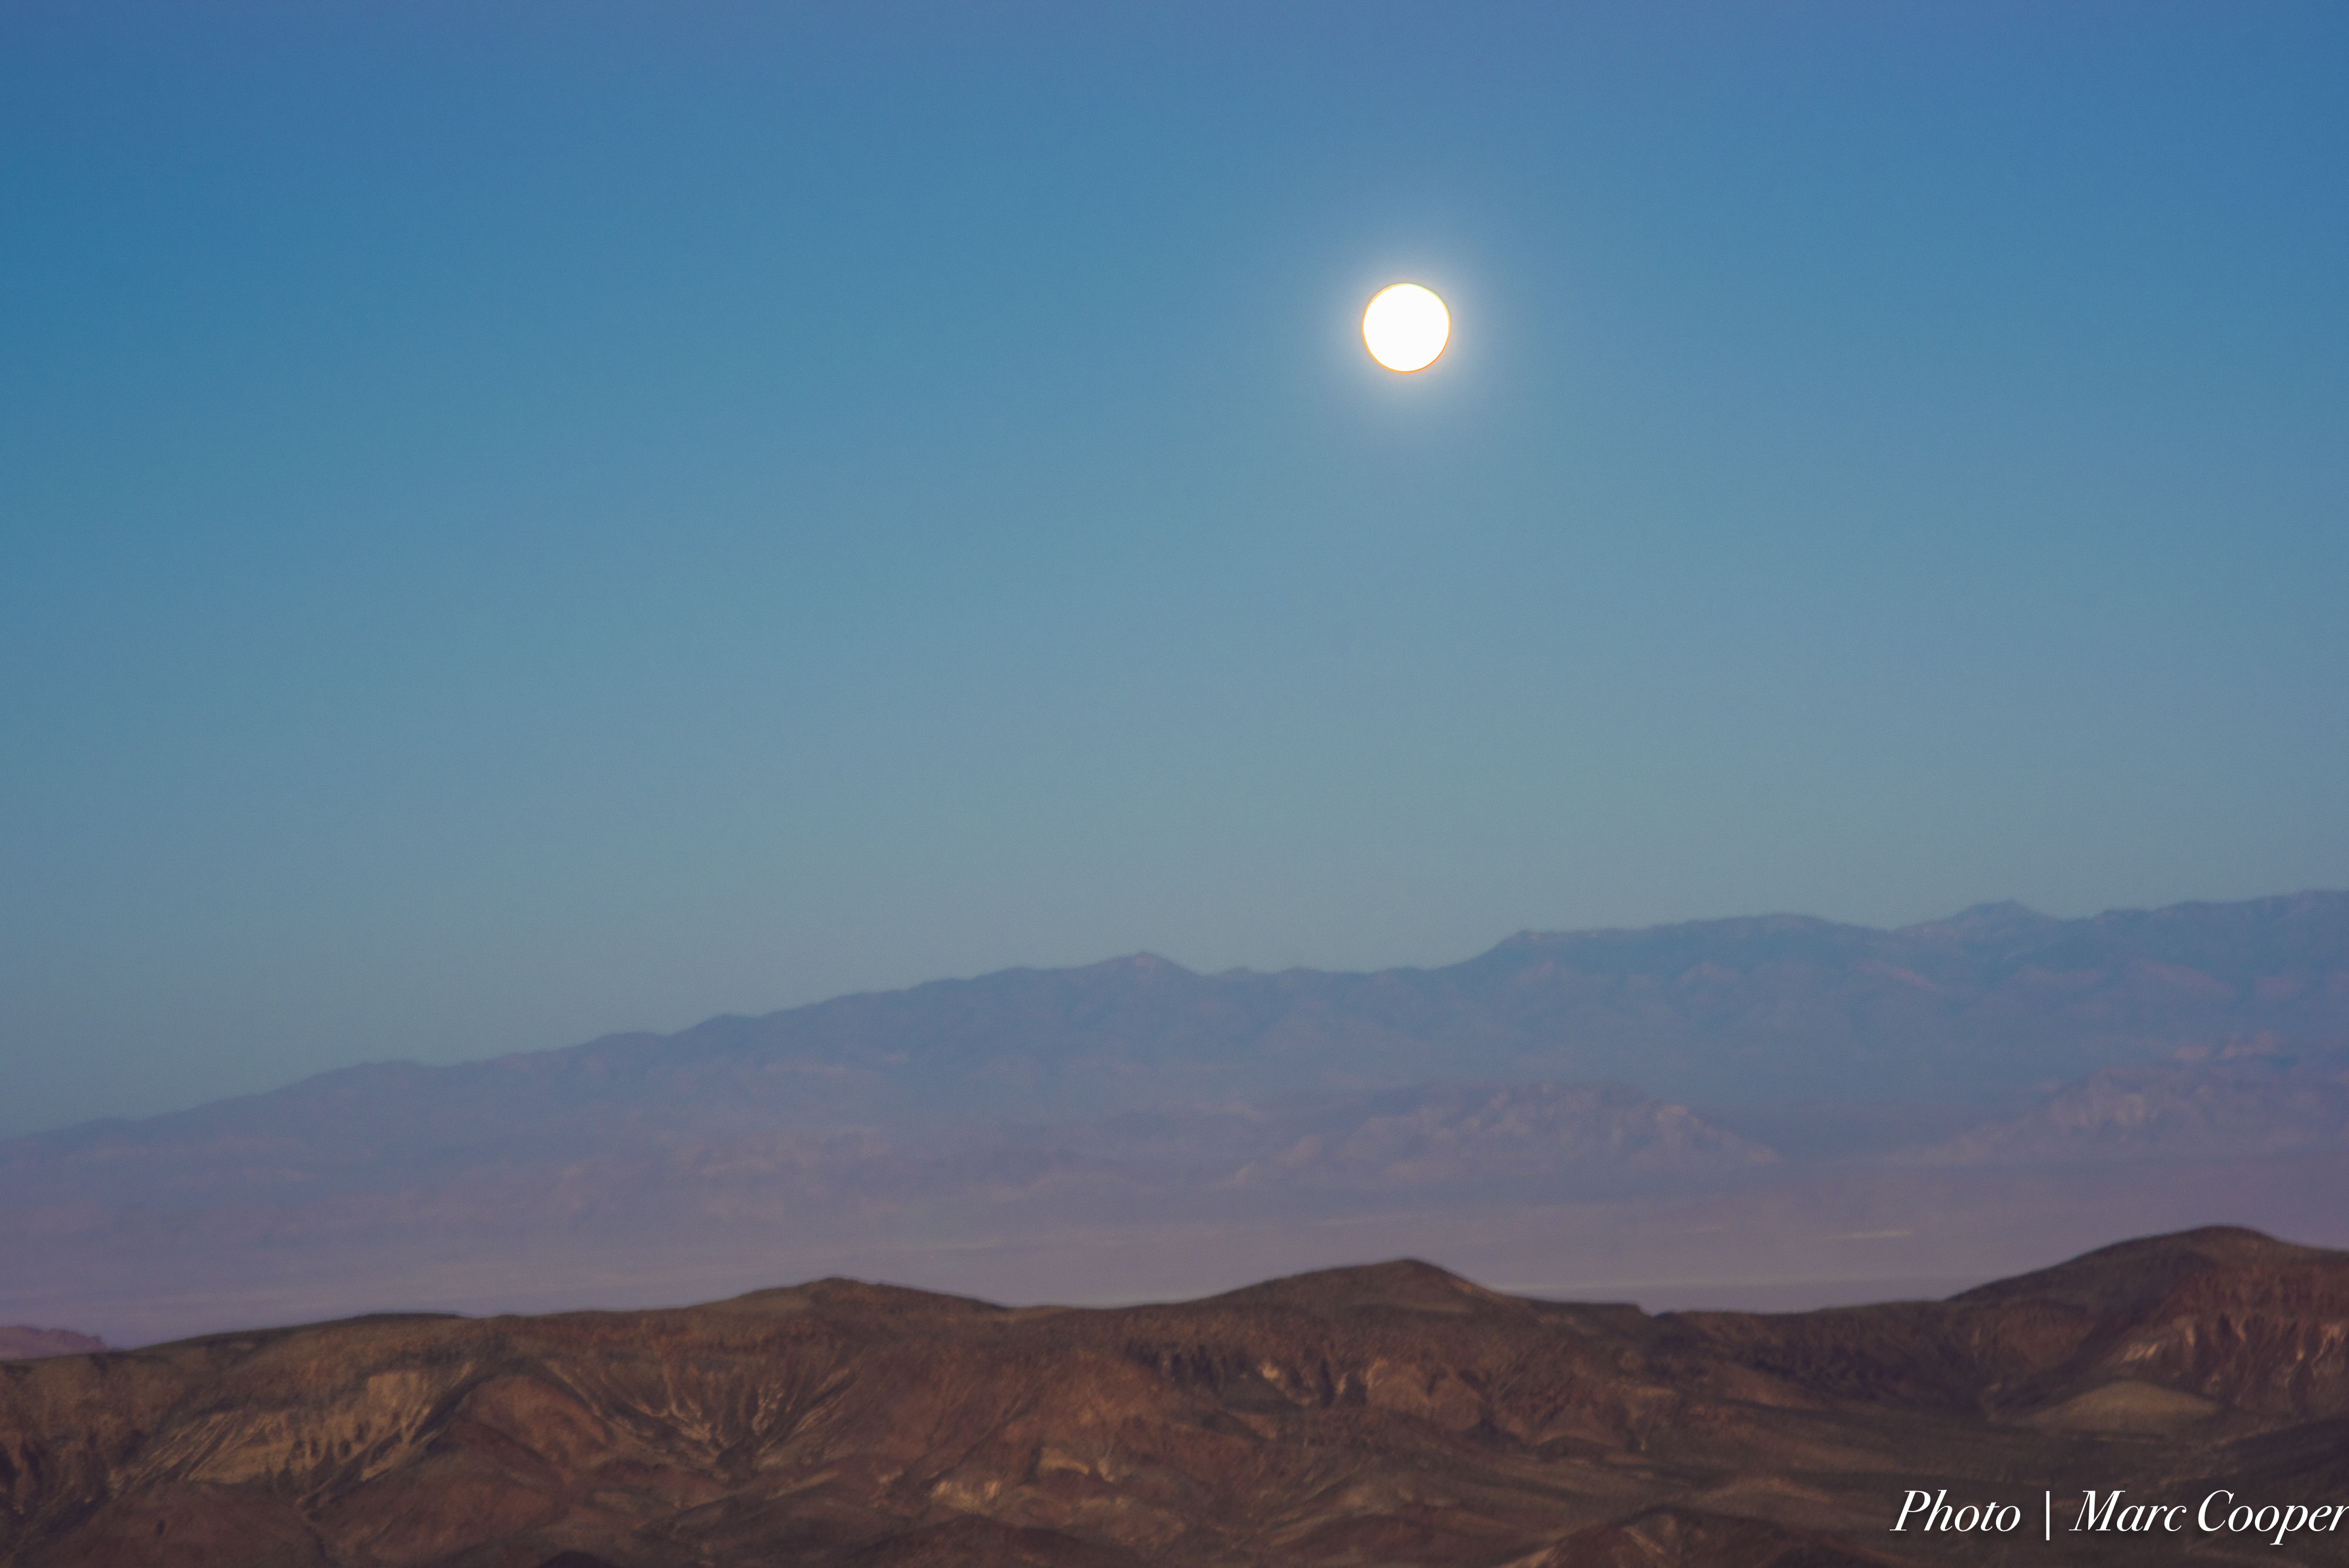
landscape, horizon, mountain, sky, sunrise, night, sunlight, morning, hill, desert, dawn, mountain range, panorama, dusk, twilight, park, brown, glow, blue, micro, nikon, point, moon, california, outdoors, outside, national, mountains, plateau, mm, lightroom, f28, nikkor, 60, d810, moonrise, deathvalley, zabriskie, autofocus, landform, astronomical object, atmospheric phenomenon, mountainous landforms